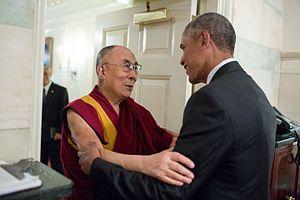
Tenzin Gyatso, né Lhamo Dhondup le 6 juillet 1935 à Taktser, dans la province du Qinghai, est le 14ᵉ dalaï-lama.